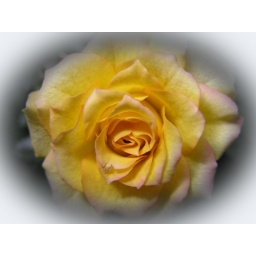
Canyon Cupido mini rose photo made with a feathered vignette effect in Photoshop